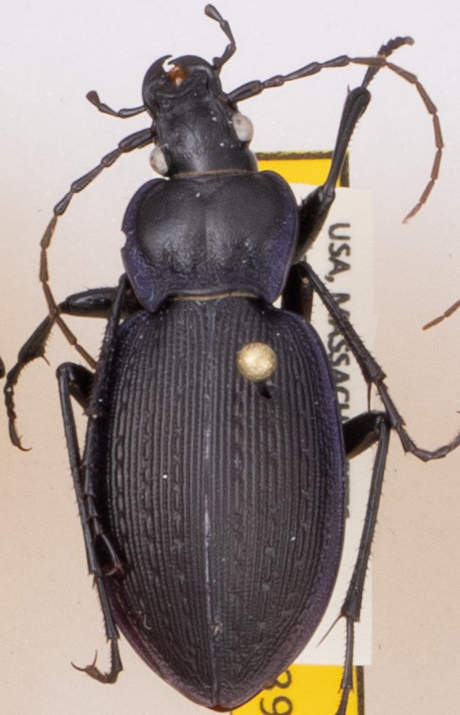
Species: Carabus goryi
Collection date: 2018-07-31
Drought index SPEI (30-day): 1.216
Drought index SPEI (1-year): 0.63
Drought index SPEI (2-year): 0.132